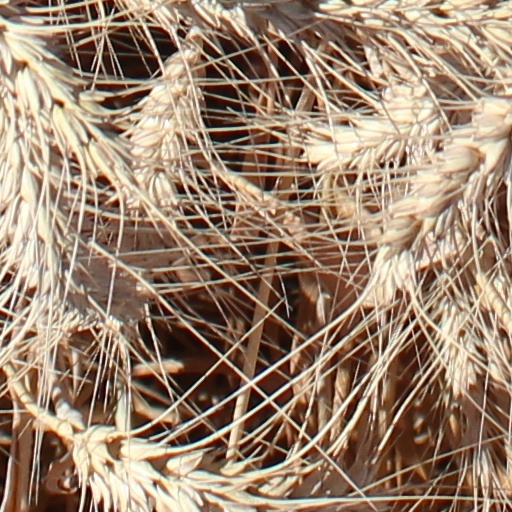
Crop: wheat